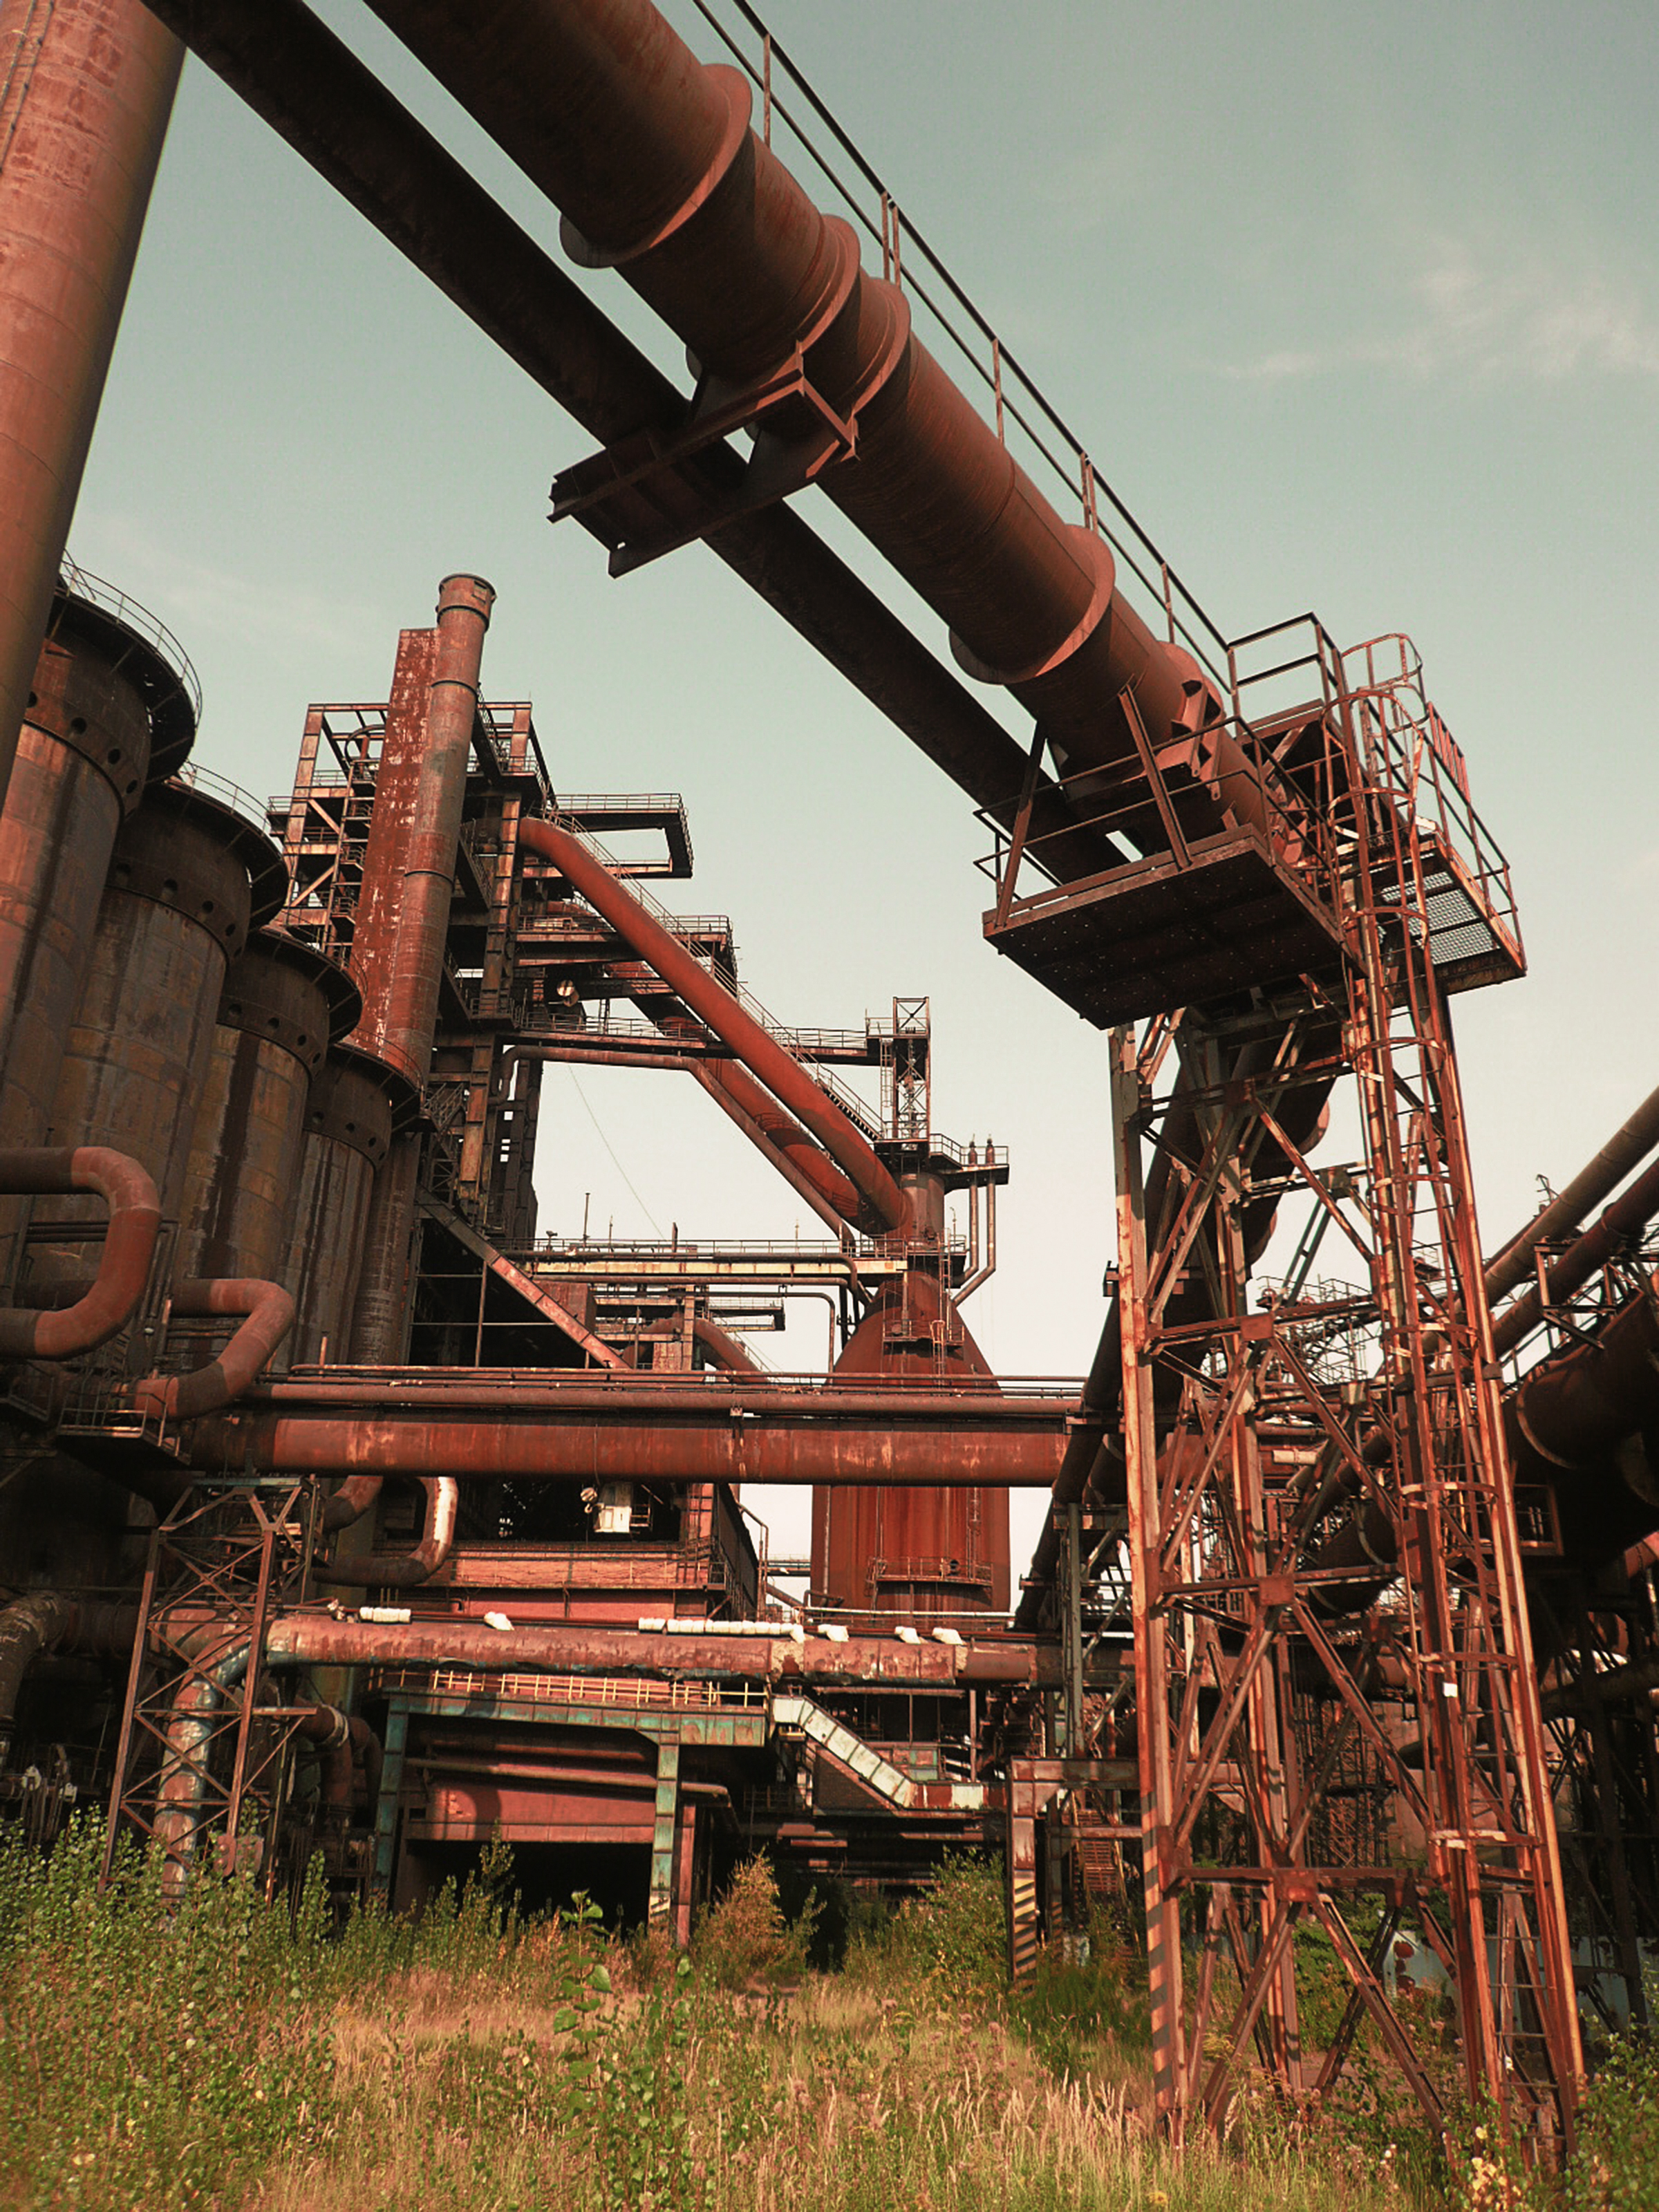
ostrava, vitkovice, iron, steel, chimney, rust, industry, metal, vehicle